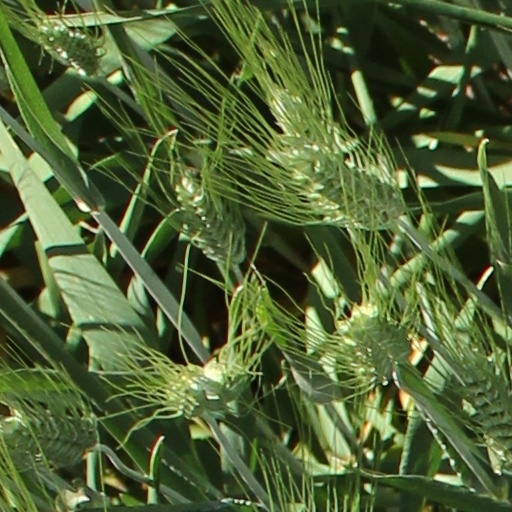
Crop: wheat